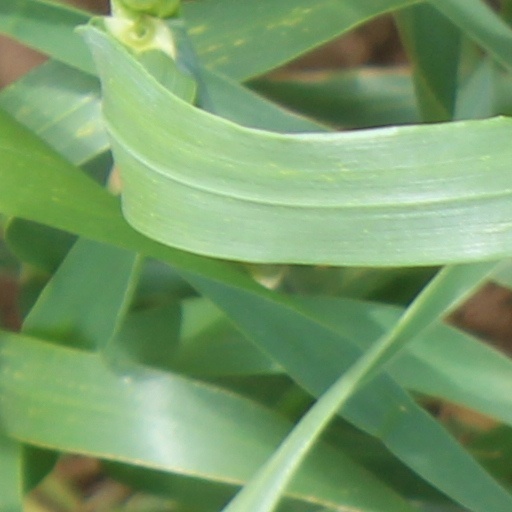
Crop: wheat